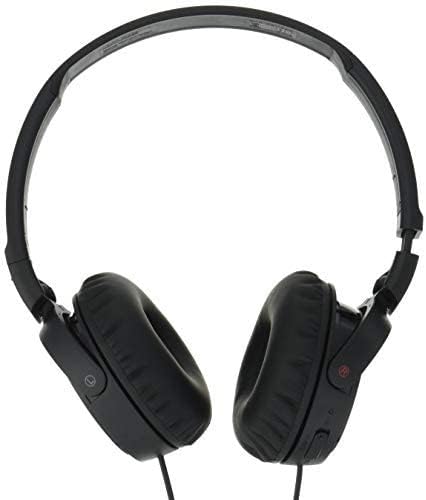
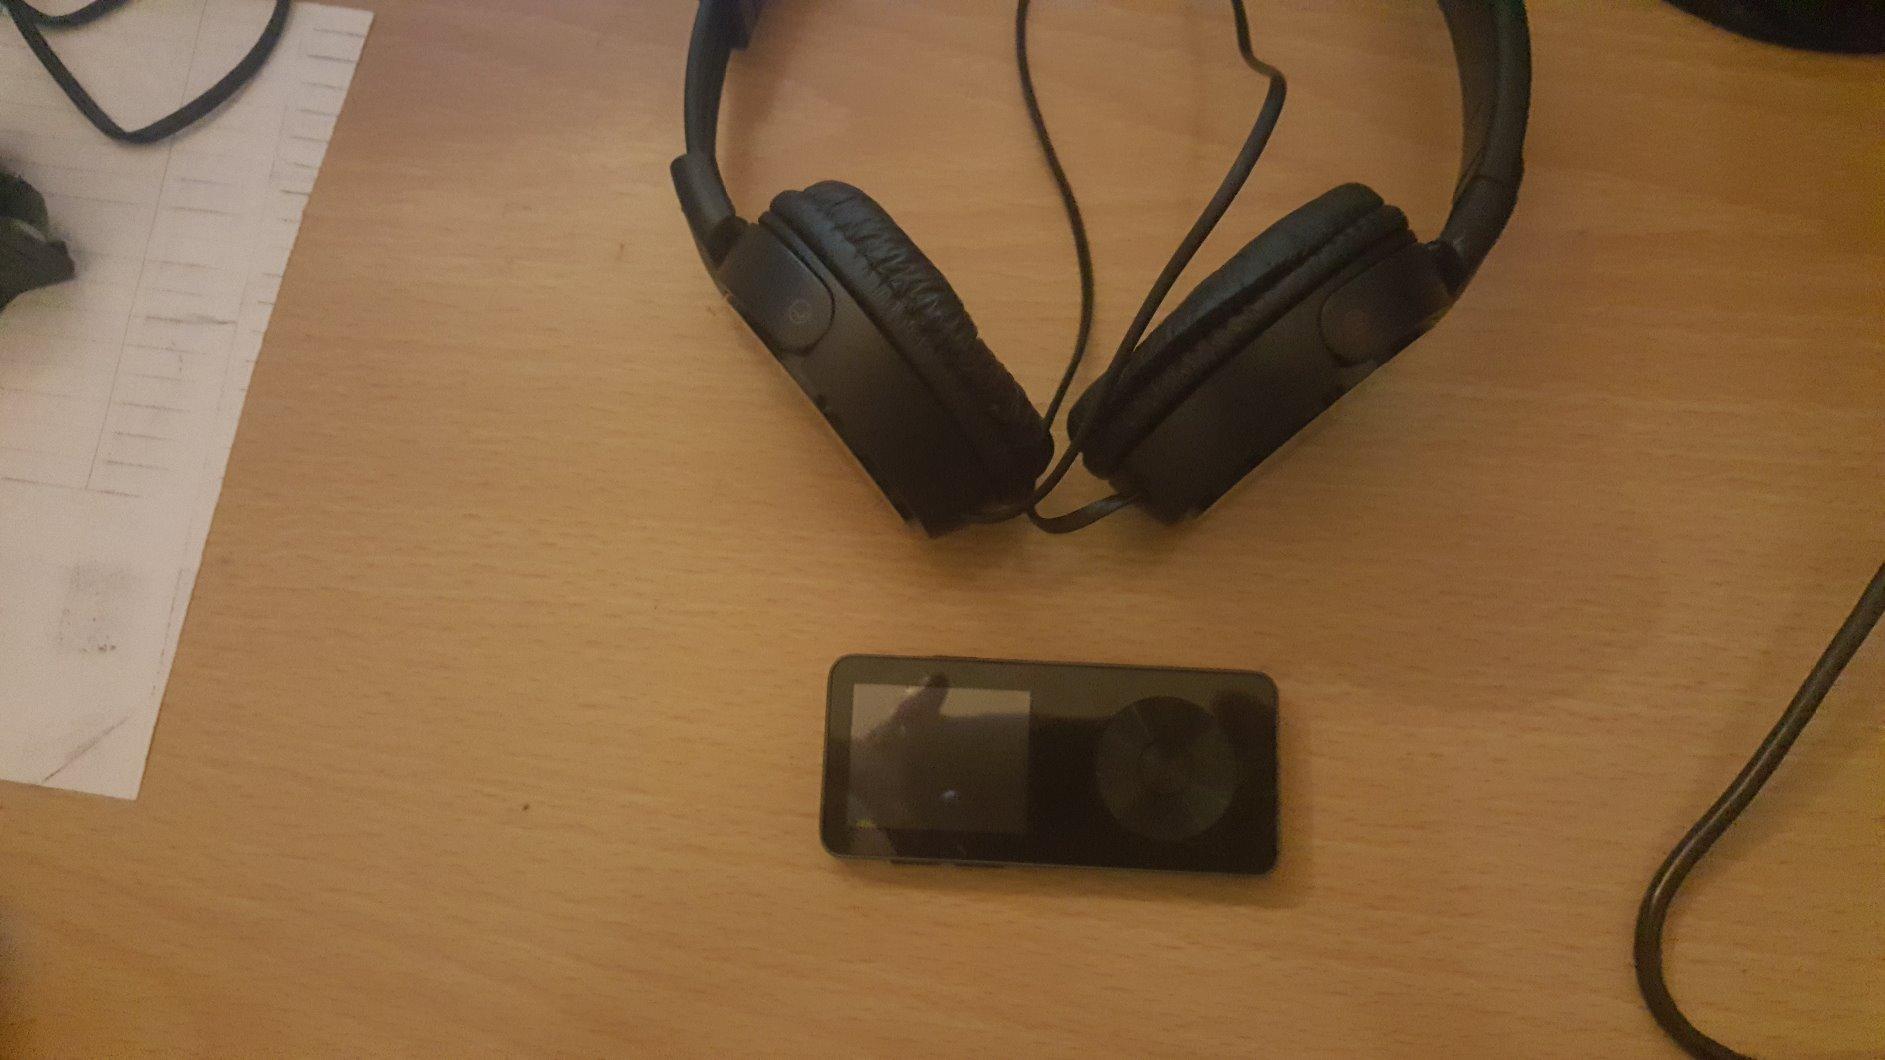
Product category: headphones
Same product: yes